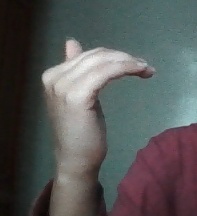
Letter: khaa